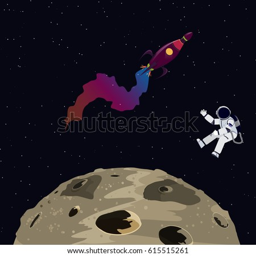
vector illustration of astronaut , moon and rocket in the space .